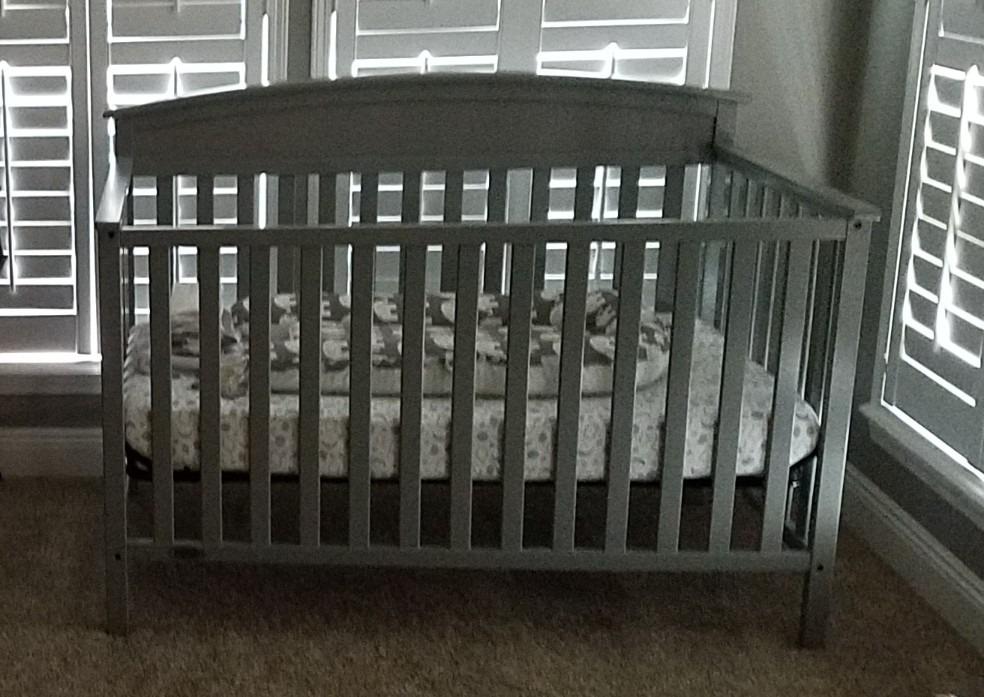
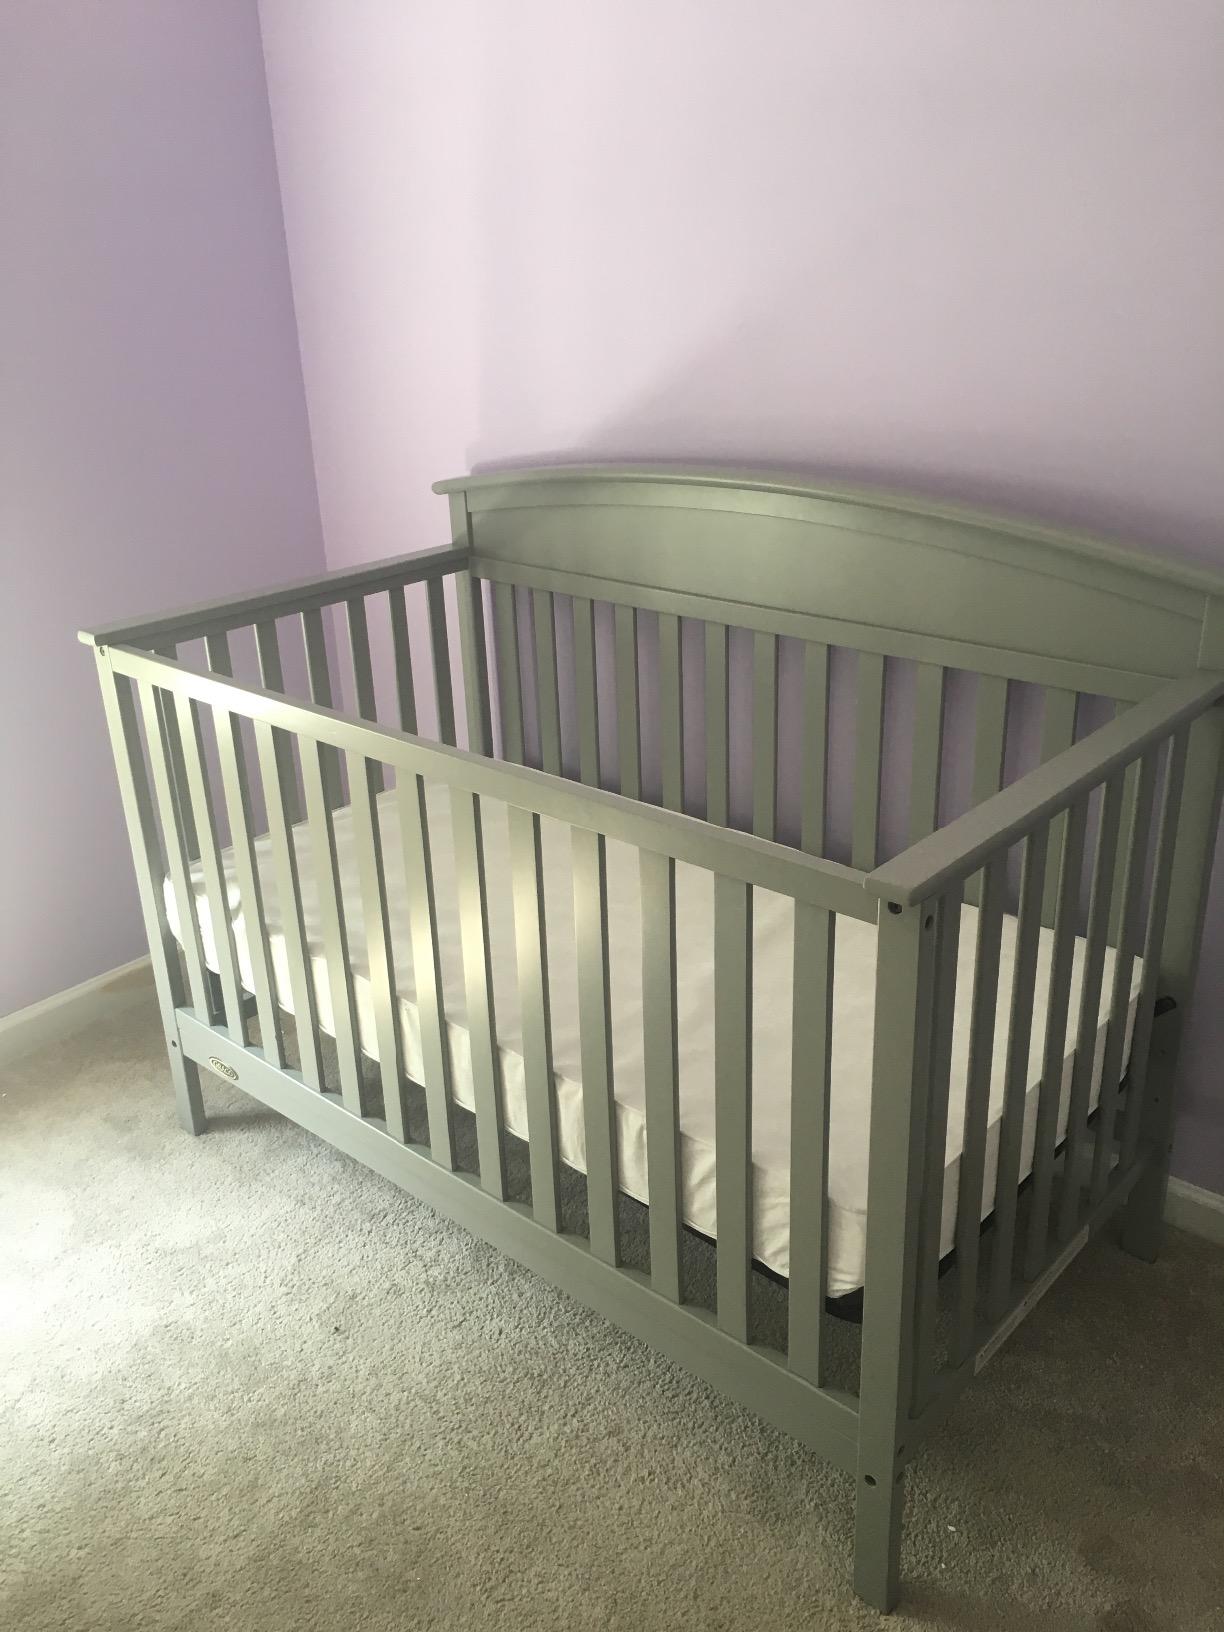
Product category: products_crib
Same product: yes